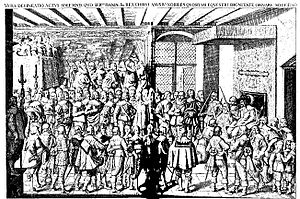
Københavns Slot / Københavns Slot som fyrstebolig 1536–1731 / Bygningshistorie / Christian 4. og Københavns Slot
Christian 4. holder ridderslagning i den såkaldte grønne sal på Københavns Slot i 1634.
Københavns Slot var et kongeslot, der fra ca. 1370 til 1731 lå på Slotsholmen i København på det sted, hvor Christiansborg Slot ligger i dag. Københavns Slot blev opført samme sted som Absalons borg, der var blevet revet ned af Hanseforbundet i 1369 som følge af en fredsaftale.